Drug Trafficking Safe Harbor Elimination Act

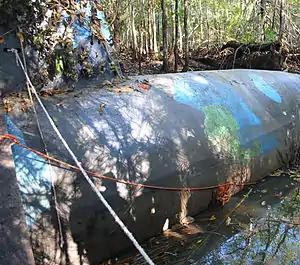
Narco submarine seized in Ecuador 2010-07-02 8

The Drug Trafficking Safe Harbor Elimination Act was introduced to the House on January 18, 2011 by Representative Lamar S. Smith of Texas and Representative Adam B. Schiff of California. The proposed Drug Trafficking Safe Harbor Elimination Act, also known as H.R.131, would make it a federal crime for persons who conspire on United States soil or traffic outside the borders of the United States, as well as engage in conduct such as aiding or abetting. These criminal actions would be in violation of the current legislation under the Controlled Substances Act. The Act is to amend Section 846 within the Controlled Substances Act and is legally defined as, "Anyone who enters into a conspiracy to traffic or possess a controlled substance outside the United States or who aids and abets others in such crime within the United States, shall be subject to the same charges or penalties that would apply to conduct if it were to occur within the United States." This Act will not include a simple possession of a controlled substance." This amendment to the Controlled Substances Act is to "clarify conspiracies conducted within the United States which may lead to criminal prosecution of those involved within the United States."